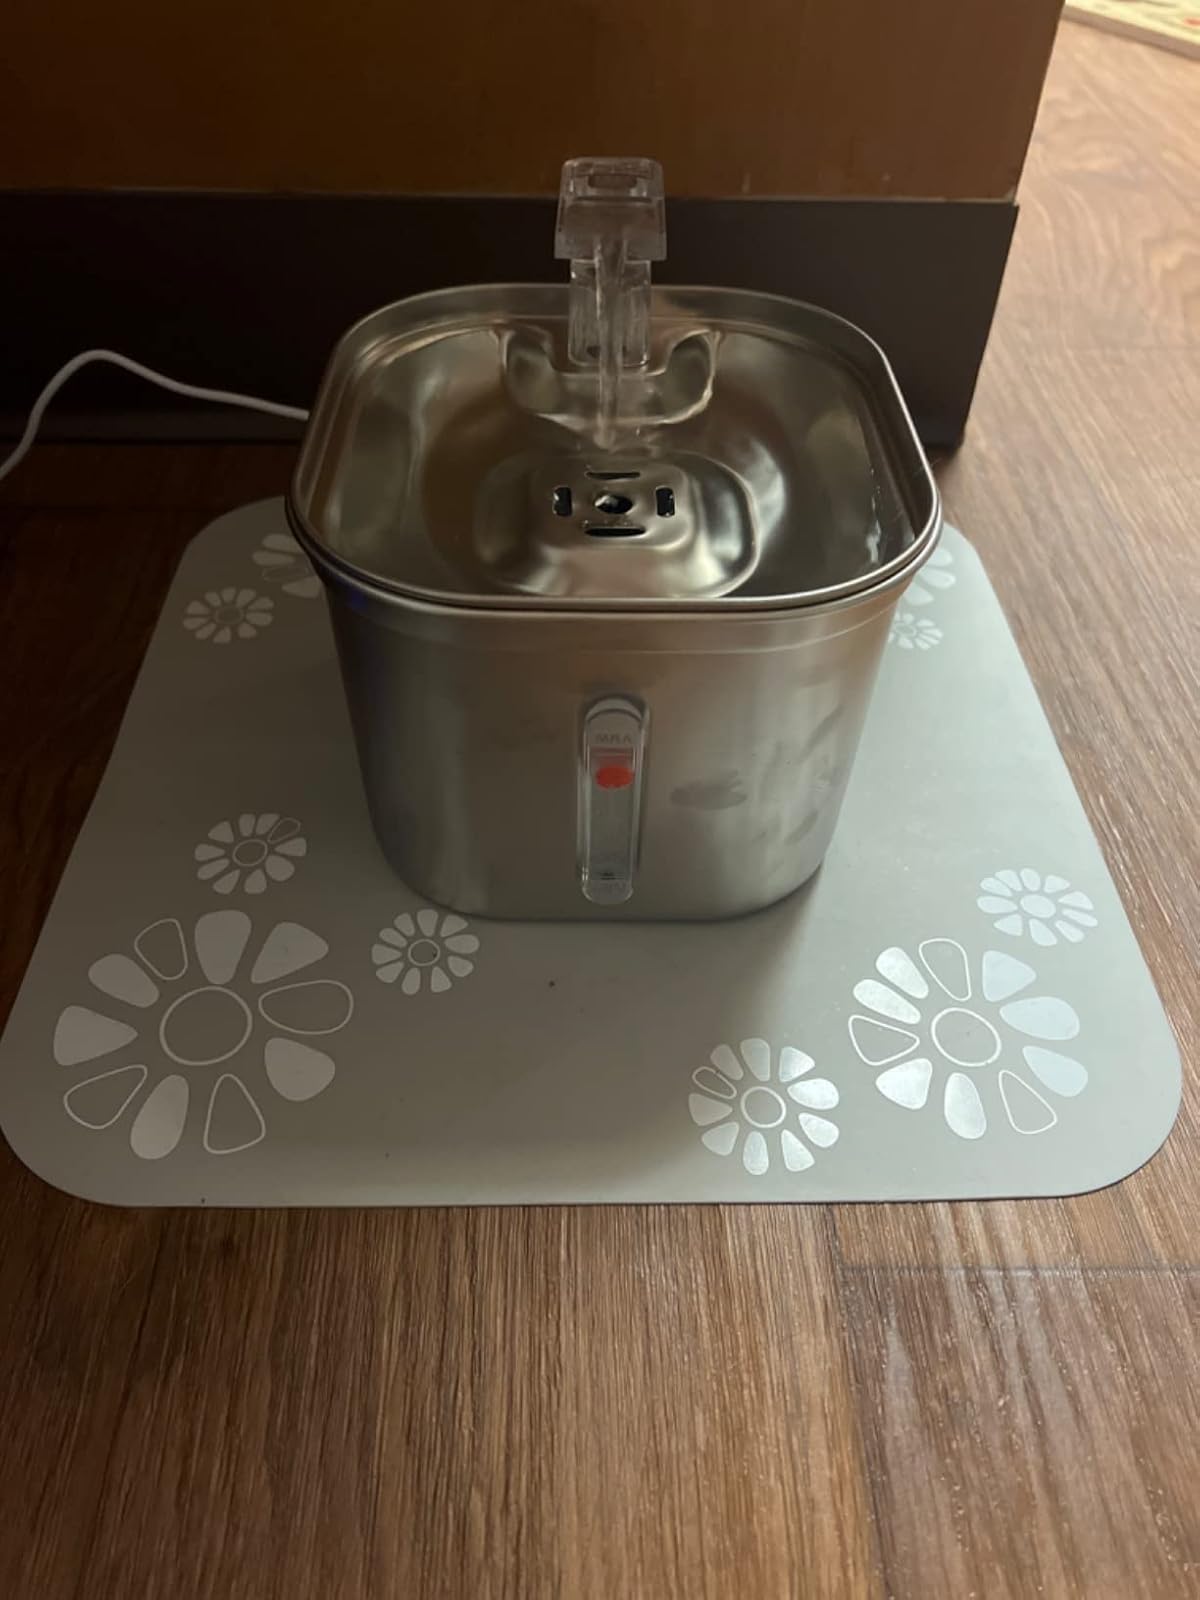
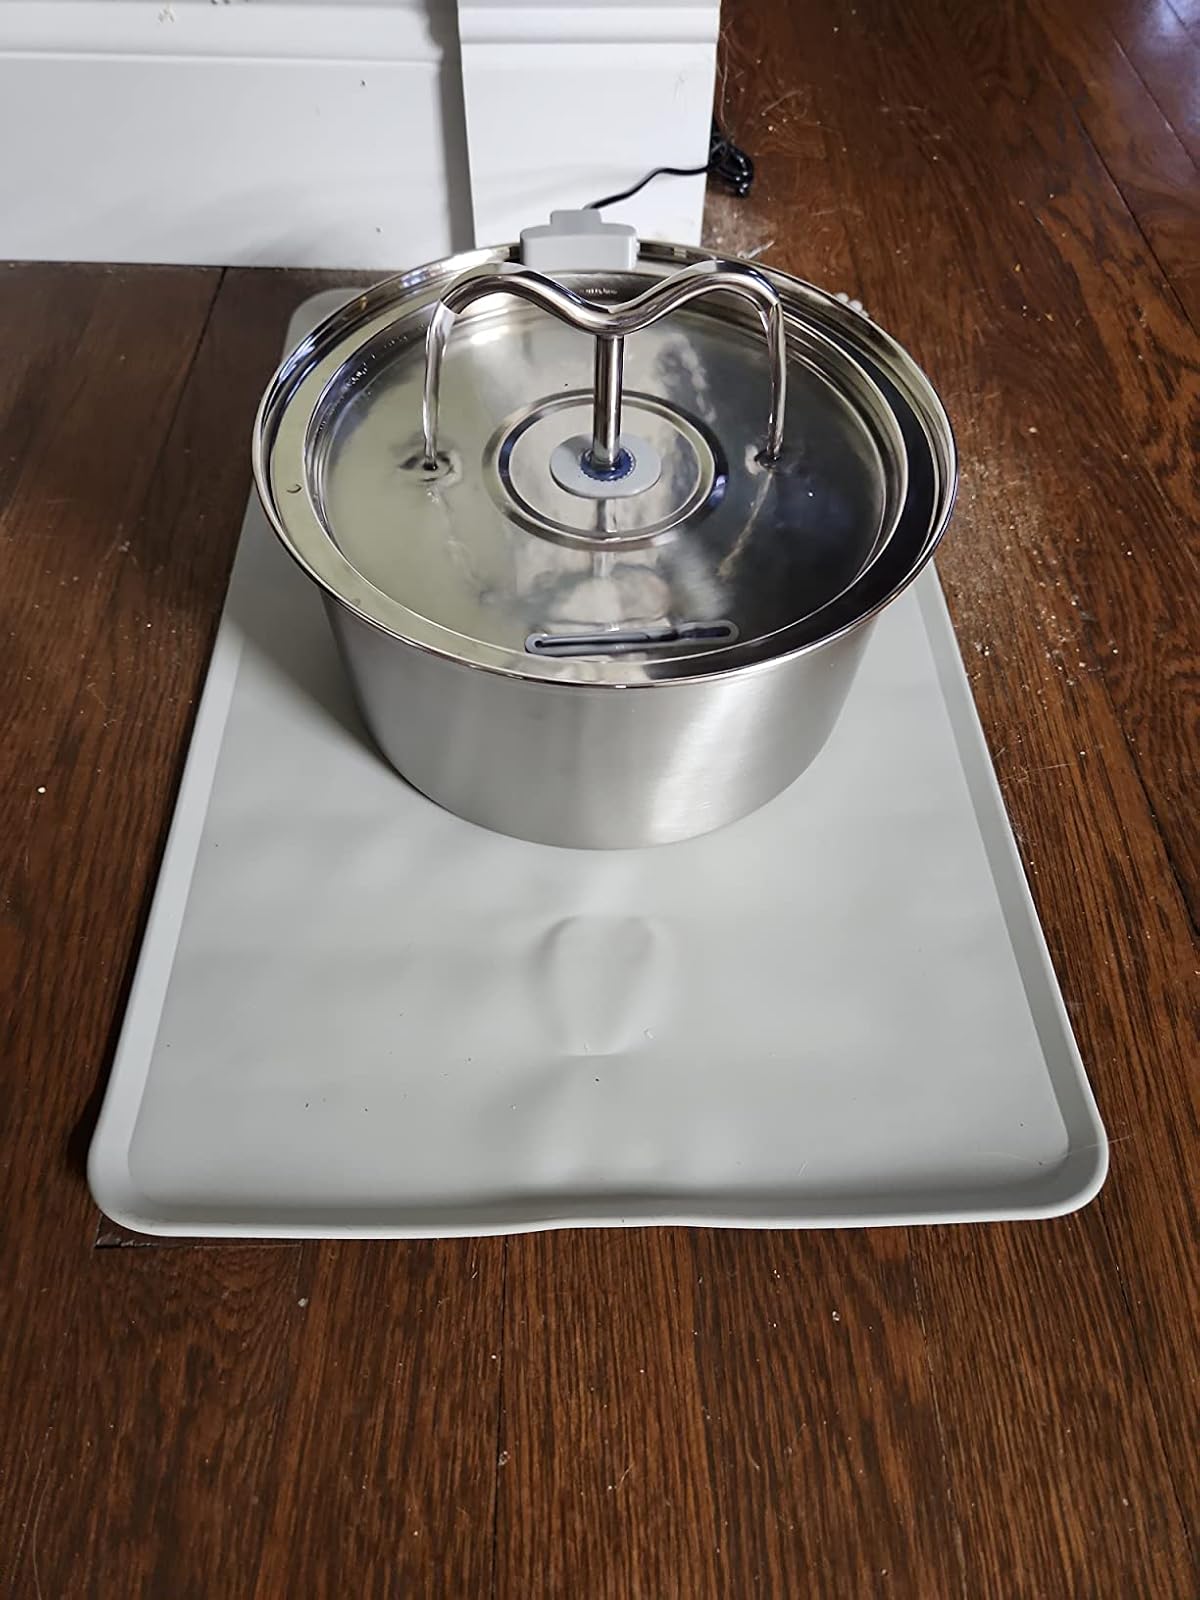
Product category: items_bowl
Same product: no